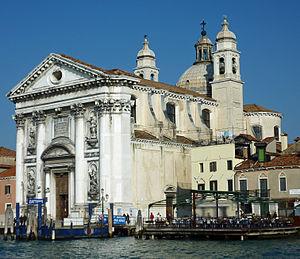
Cet article recense les églises de Venise, en Italie.